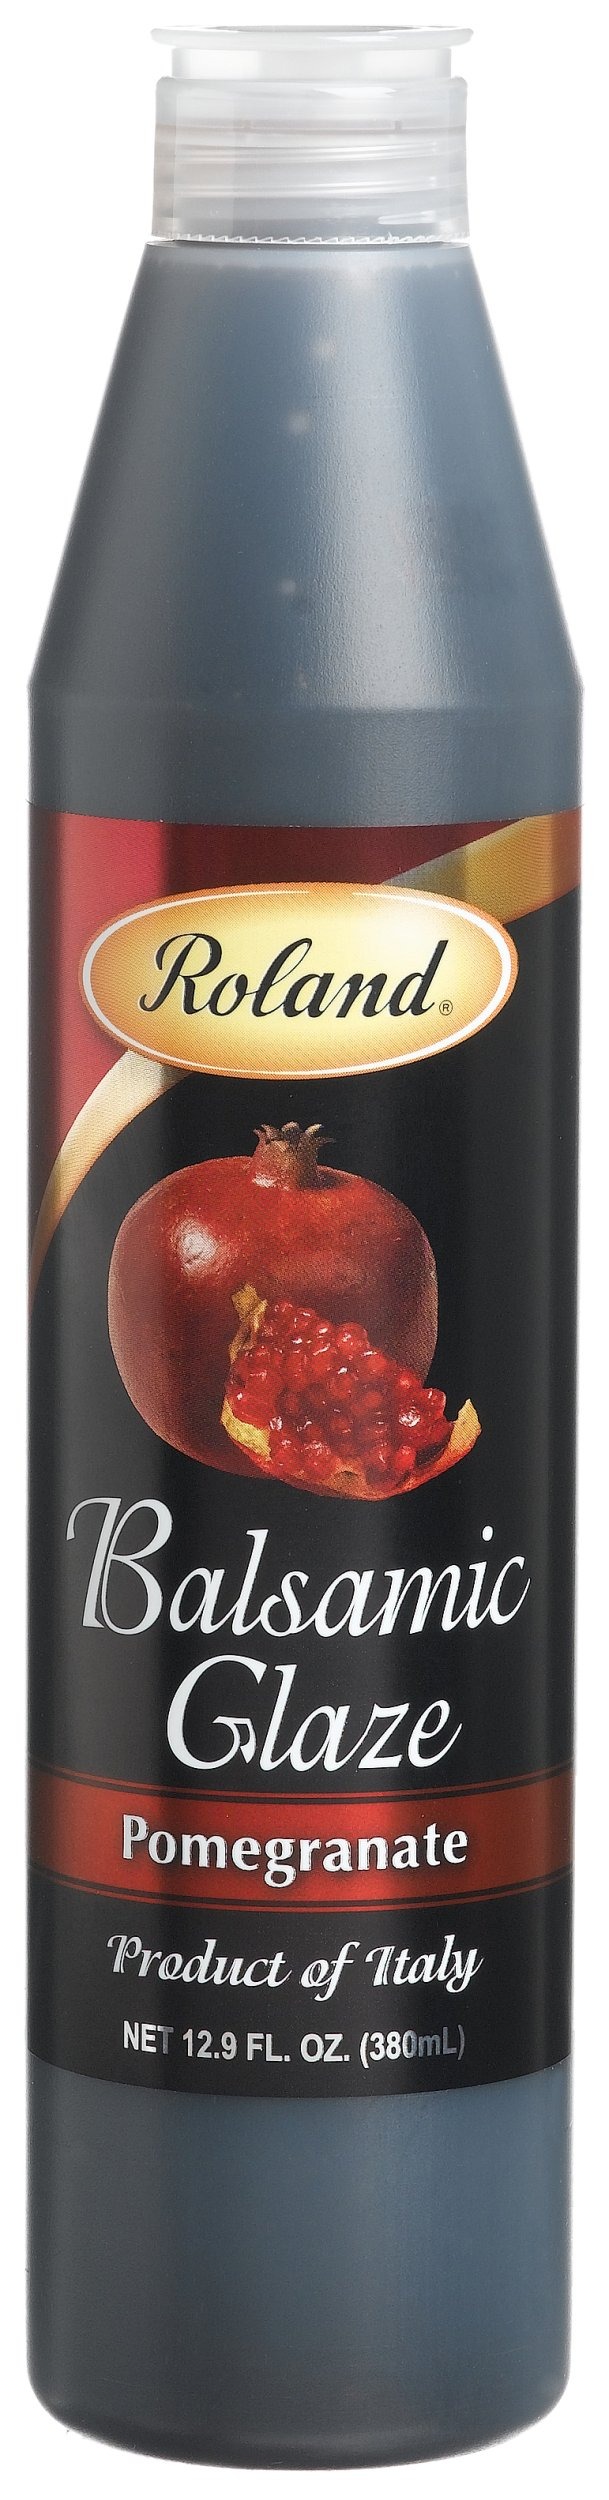
Item Name: Roland Foods Balsamic Glaze, Pomegranate, 12.9 Ounce
Bullet Point 1: Made from fine quality balsamic vinegar from Modena, it is slowly reduced to a nicely balanced thickened sauce
Bullet Point 2: Sweet and savory flavor with undertones of a pomegranate's tartness
Bullet Point 3: Use as a garnish, for entrees, and to create attractive plate designs
Bullet Point 4: Ready to use from the bottle, gluten free with zero trans fat
Bullet Point 5: Product of Italy
Value: 12.9
Unit: Fl Oz

Price: 21.05